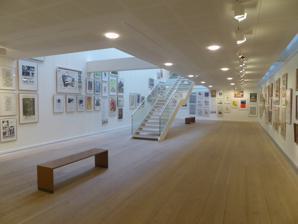
Building: Danish Poster Museum
Country: Denmark
Year built: 1993
Museum in Aarhus Danish Poster Museum Dansk Plakat Museum Danish Poster Museum Established 1993 Location Vesterbrogade 38A Aarhus C Denmark Type Historic wall art Website Danish Poster Museum The Danish Poster Museum Danish : Det Danske Plakatmuseum in Aarhus , Denmark is a museum dedicated to the history of poster art. The museum is situated in the open air museum The Old Town in the Town Center neighbourhood in central Aarhus. The museum originates from a collection by the Danish painter Peder Stougaard, who began collecting posters in 1972. Initially the collection was primarily Danish but it has been expanded with poster art from across the world through outreach to embassies and museums. The Poster Museum was founded in 1993 and Stougaards' collection was donated to the museum, where it remains central to the exhibit and overall collection. In 2006 the museum moved into buildings in the Old Town museum. The entrance to the museum is a pavilion from the Danish National Exhibition of 1909 but the interior is a modern complex in two stories, designed by the architects firm C. F. Møller . In September 2012 Elsebeth Aasted Schanz was appointed to the position of museum director. The collection spans some 400,000 posters with a wide foundation, covering all types of posters from commercial advertising to wall art, both national and international. The exhibition hall shows a collection of classical Danish posters from the 19th and 20th centuries with 6-8 annual exhibits focused on specific topics such as the Second World War , the Cold War and the hippie movement. References